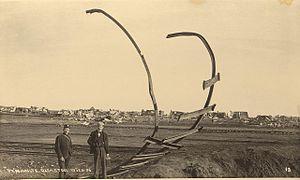
Une explosion a eu lieu à Braamfontein dans une banlieue de Johannesbourg le 19 février 1896. Il s'agit de l'une des plus grandes explosions non nucléaires de l'histoire. Elle aurait fait au moins soixante-dix morts et deux cents blessés graves, cependant le nombre exact de victimes est incertain.